Adolph Ochs

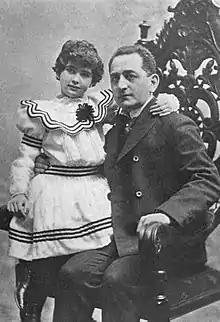
Ochs and his daughter, Iphigene,

In 1884, Ochs married Effie Wise, a daughter of Rabbi Isaac Mayer Wise of Cincinnati, who was the leading exponent of Reform Judaism in the United States, and the founder of Hebrew Union College.